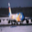
Label: airplane